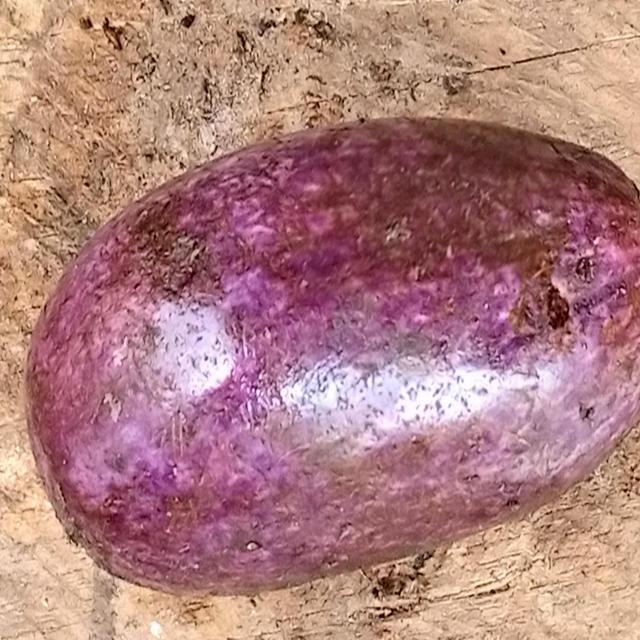
Plum grade: unripe